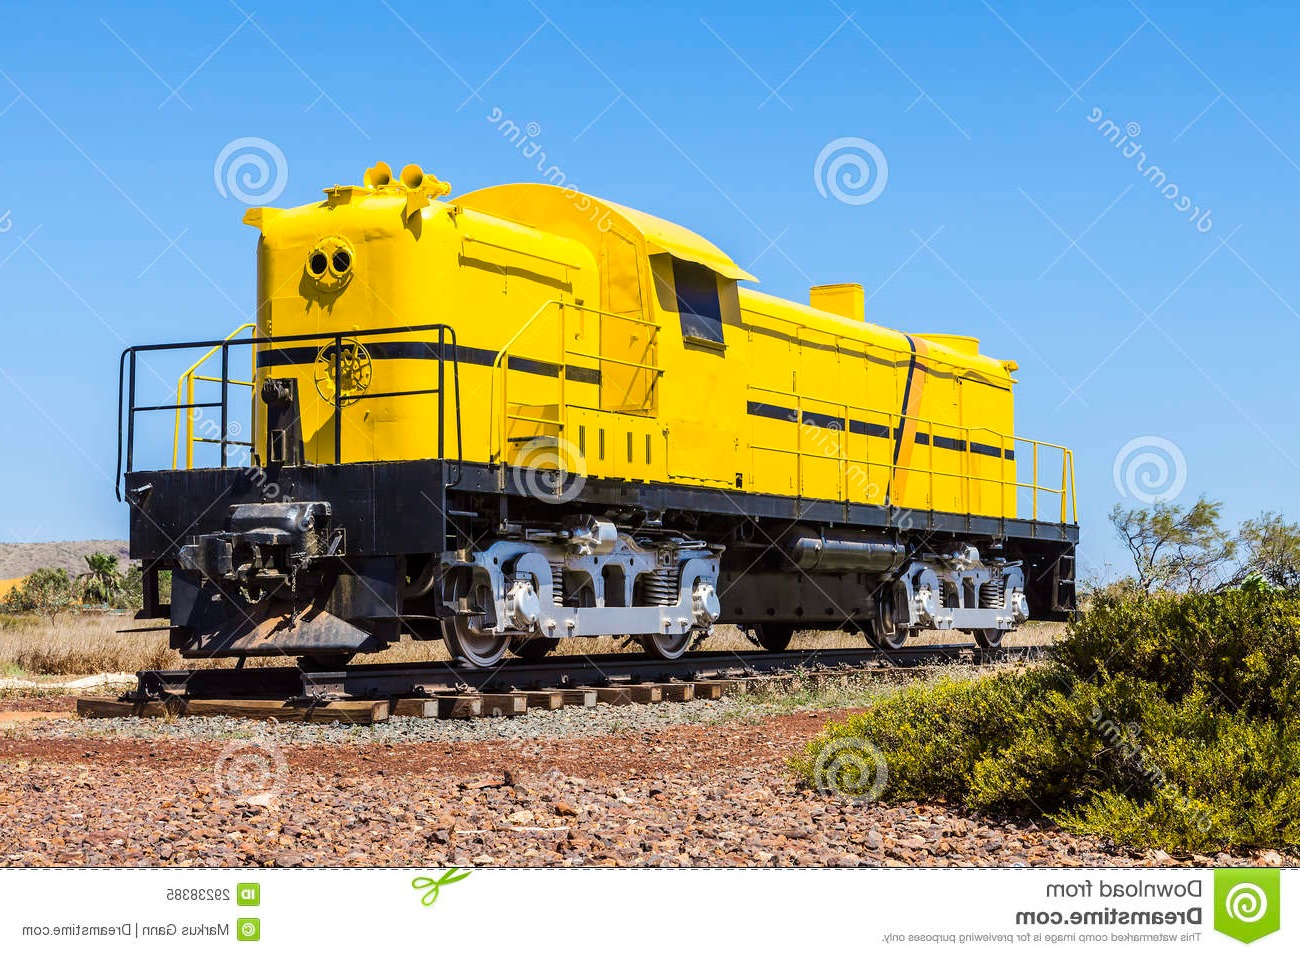
Vehicle type: Trains